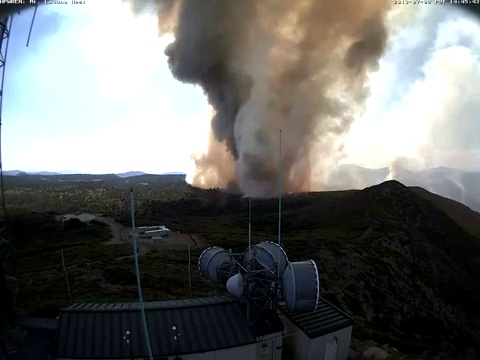
Fire: no
Smoke: yes